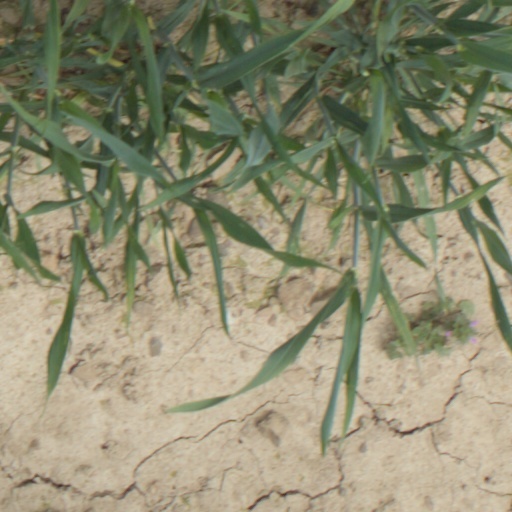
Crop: wheat